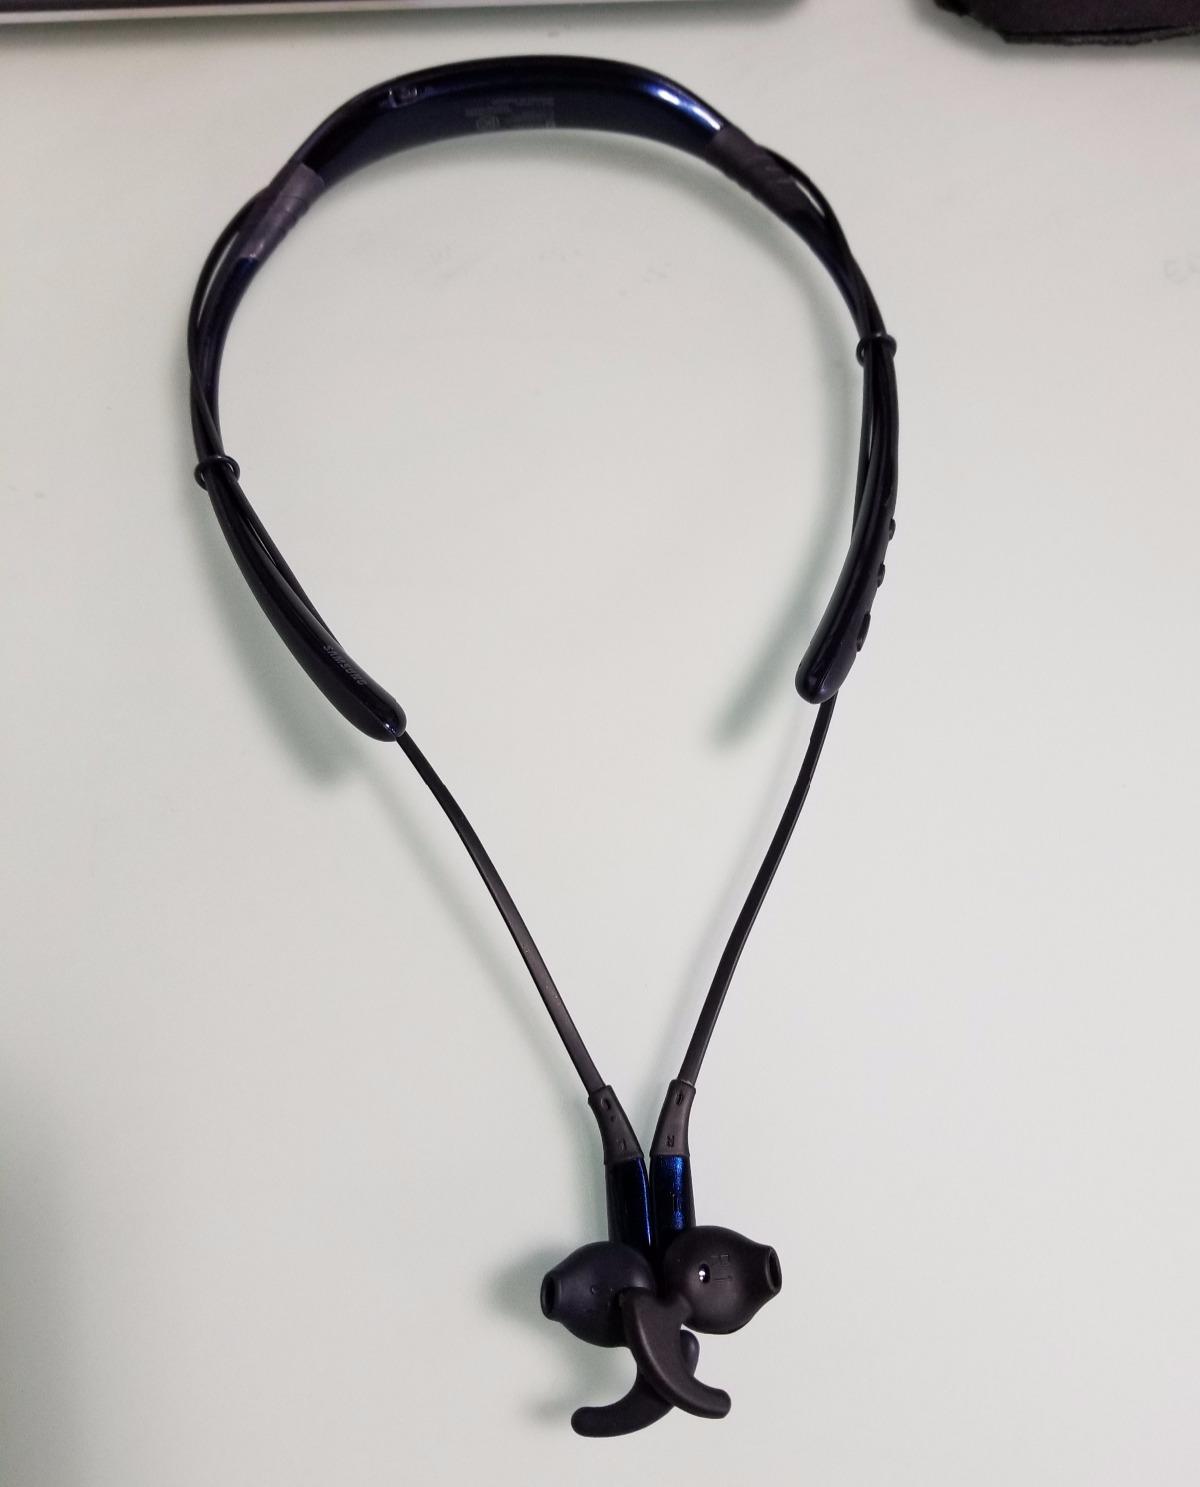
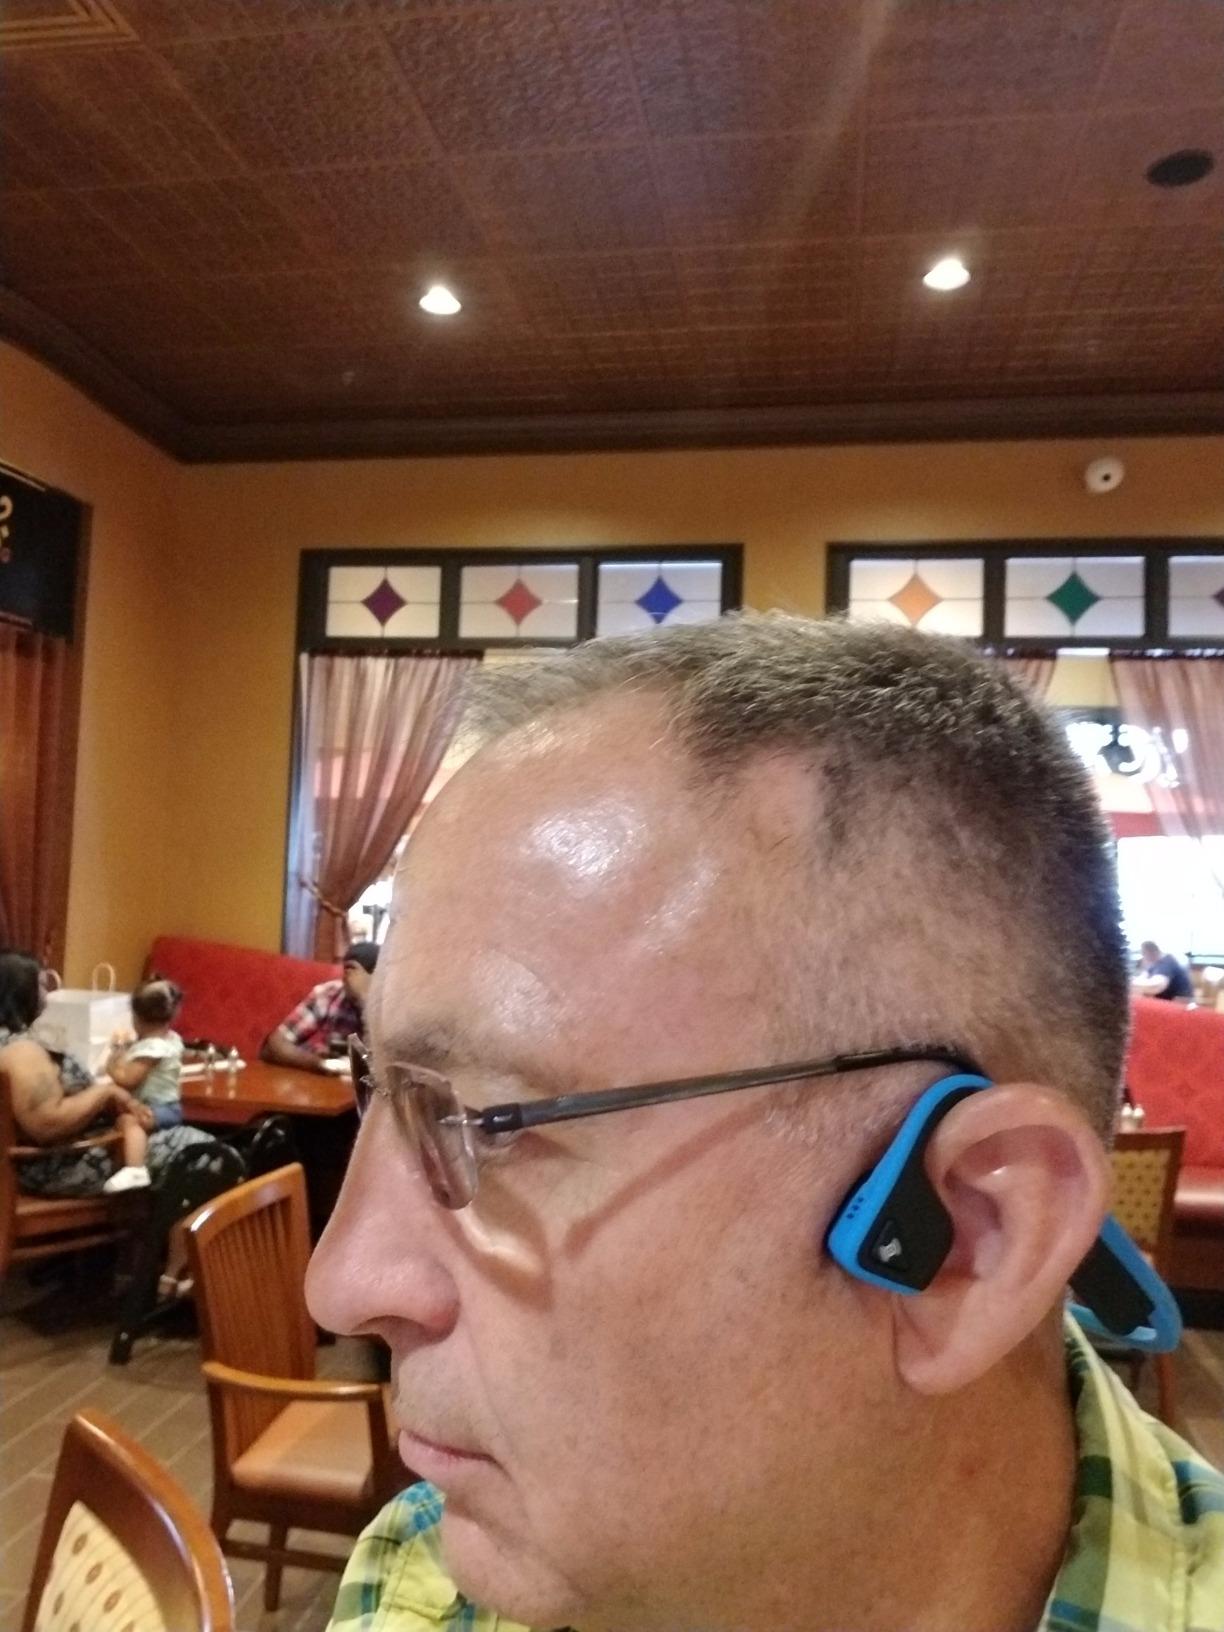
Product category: headphones
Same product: no